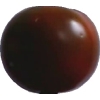
Label: tomato_maroon